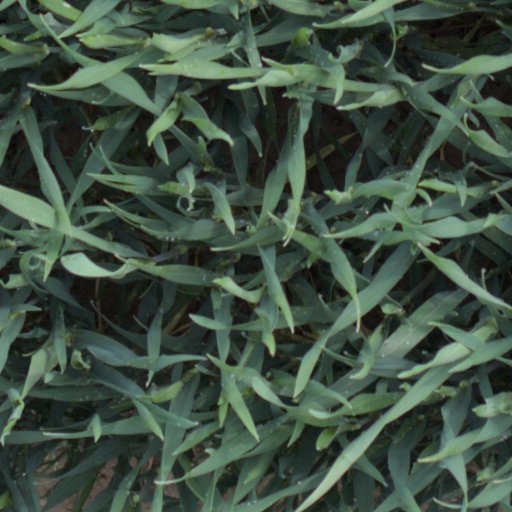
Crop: wheat